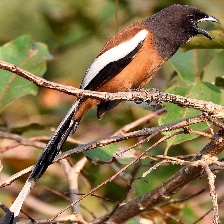
Species: RUFOUS TREPE
Scientific name: DENDROCITTA VAGABUNDA